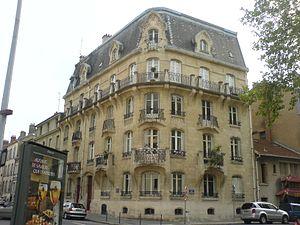
La rue Jeanne-d'Arc est une voie de la commune de Nancy, dans le département de Meurthe-et-Moselle, en région Lorraine.